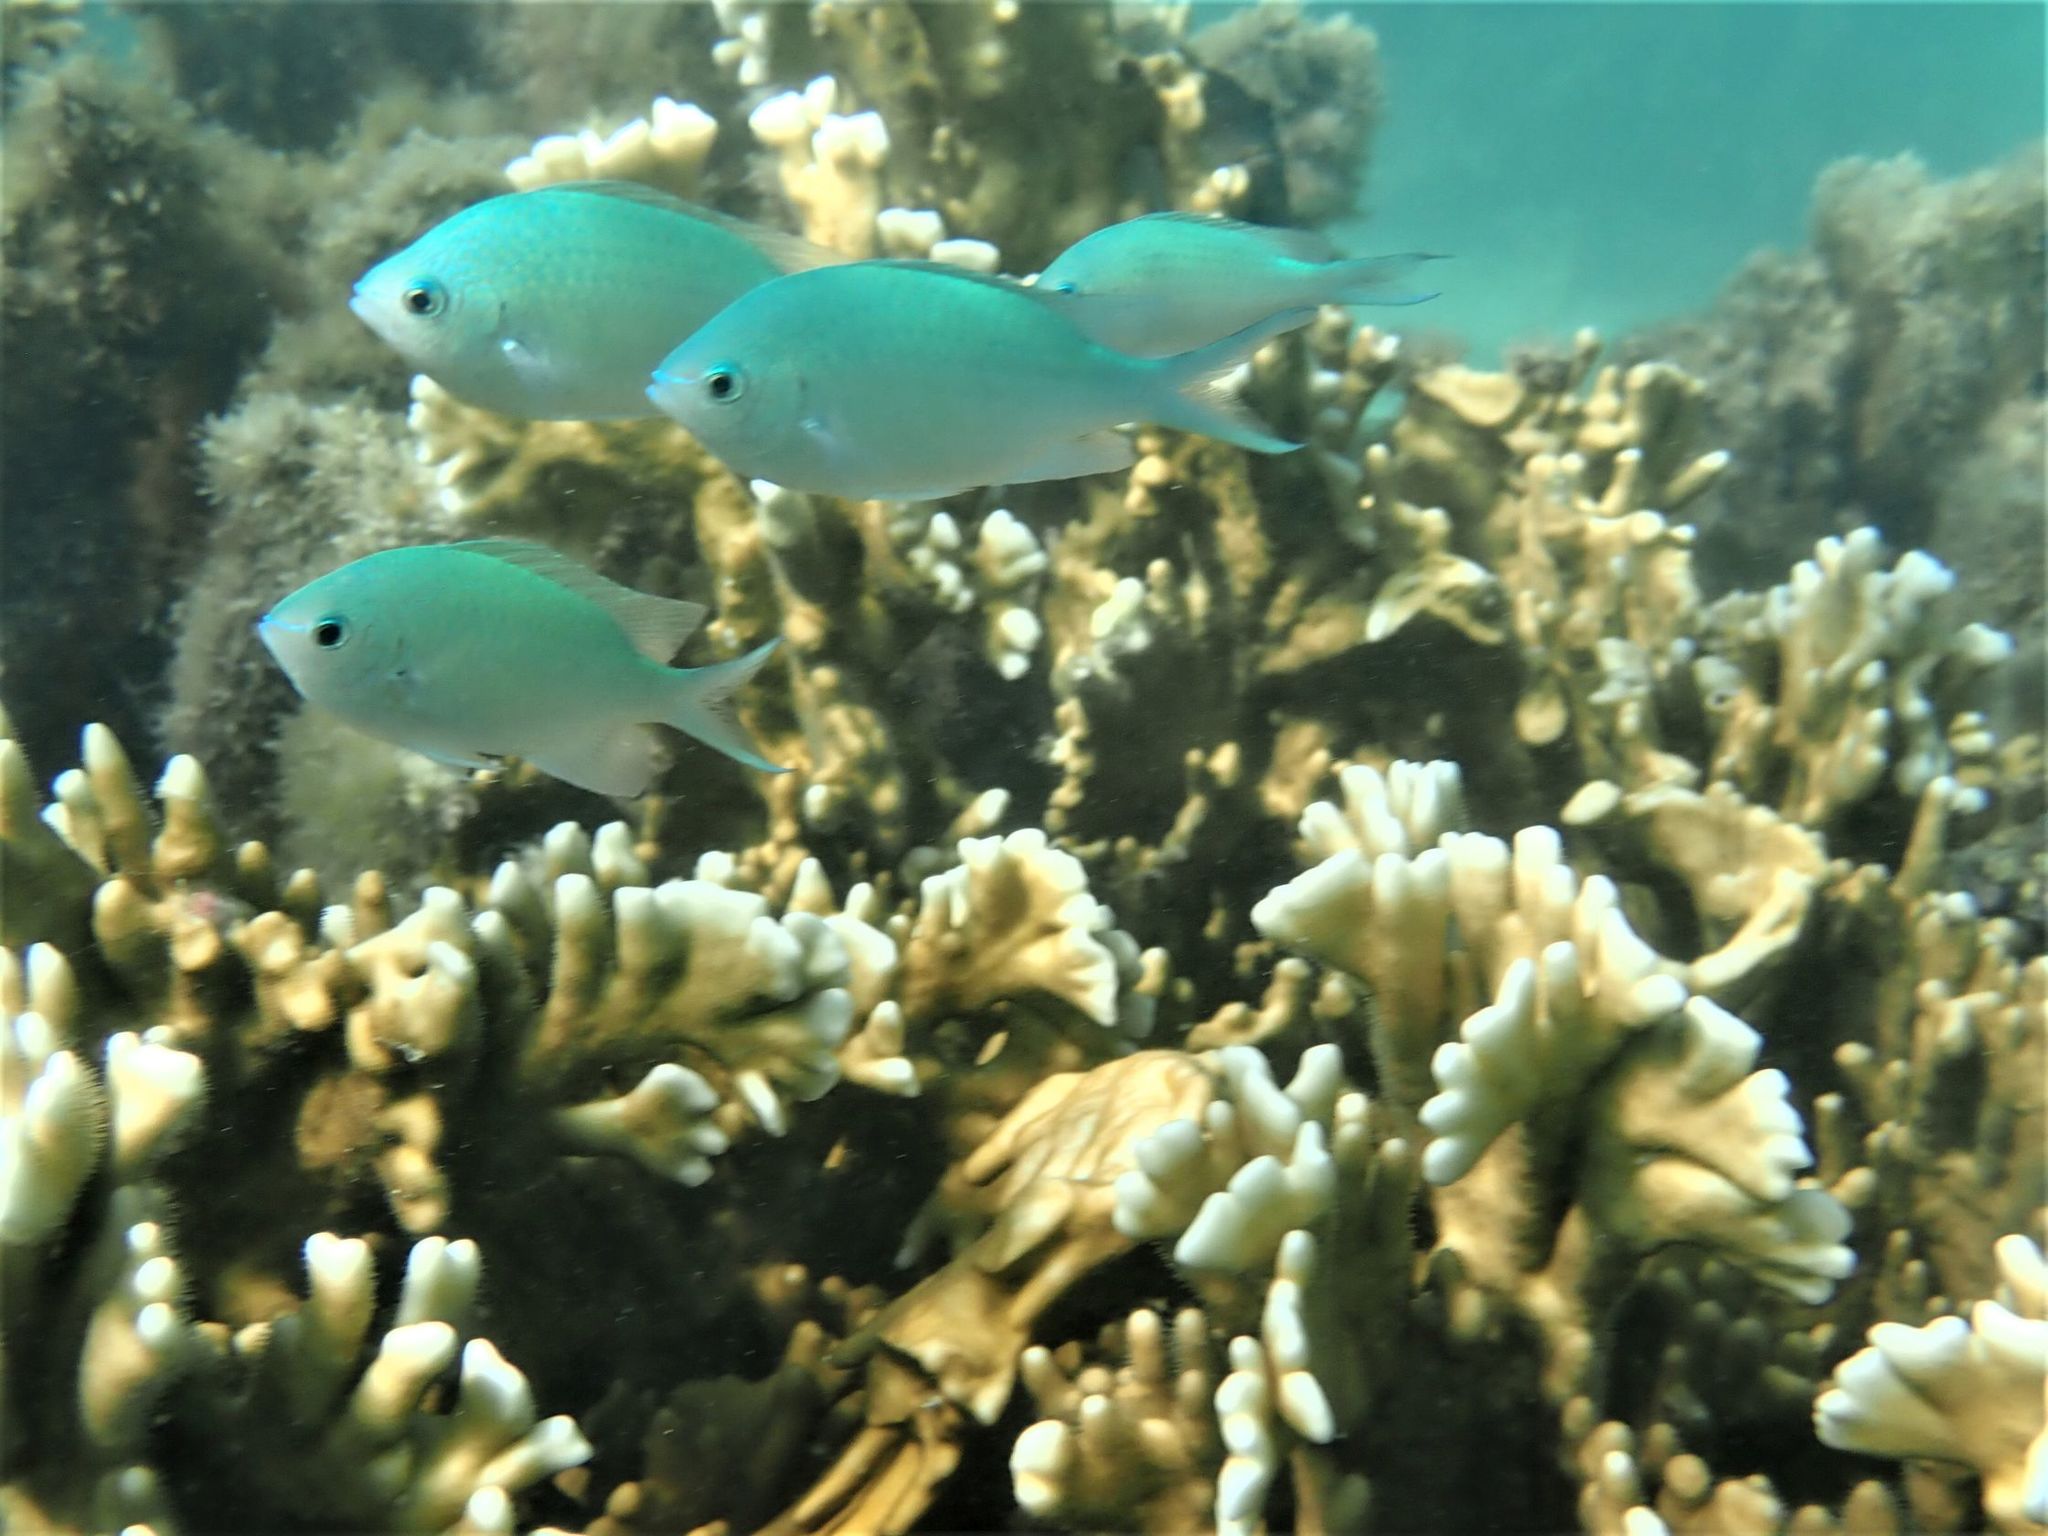
Chromis viridis (Blue-green Chromis)